Nymphaeum (Olympia)

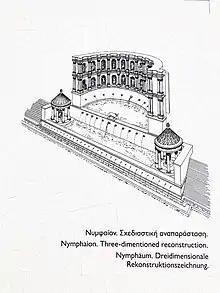
Current, open reconstruction of the "home of the nymphs," the distribution point of the aqueduct to Olympia

None of these methods being effective for municipal water, the Romans became adept at stream capture. Military camps were sited at locations where a stream would run through the camp, usually halfway up a hill. Larger settlements tapped streams from elevated terrain many miles away. The Romans built chutes, or aqueducts, that descended at a low gradient, crossing valleys on bridges and going through hills in tunnels. The key engineering principle was that the downward slope must be kept over the entire length. At the terminus was an elaborate distribution structure, called in the 2nd century a nymphaeum, "home of the nymphs," or water goddesses.